Conscription in Azerbaijan

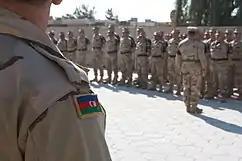
Azerbaijani army soldiers assigned to the 1st Azerbaijani Peacekeeping Company, stand in formation during a ceremony recognizing their contribution to Operation Iraqi Freedom at Camp Ripper, Asad, Iraq, Dec. 3, 2008

Military ranks are given to military personnel according to their military position, military education, military service duration, and some other features.